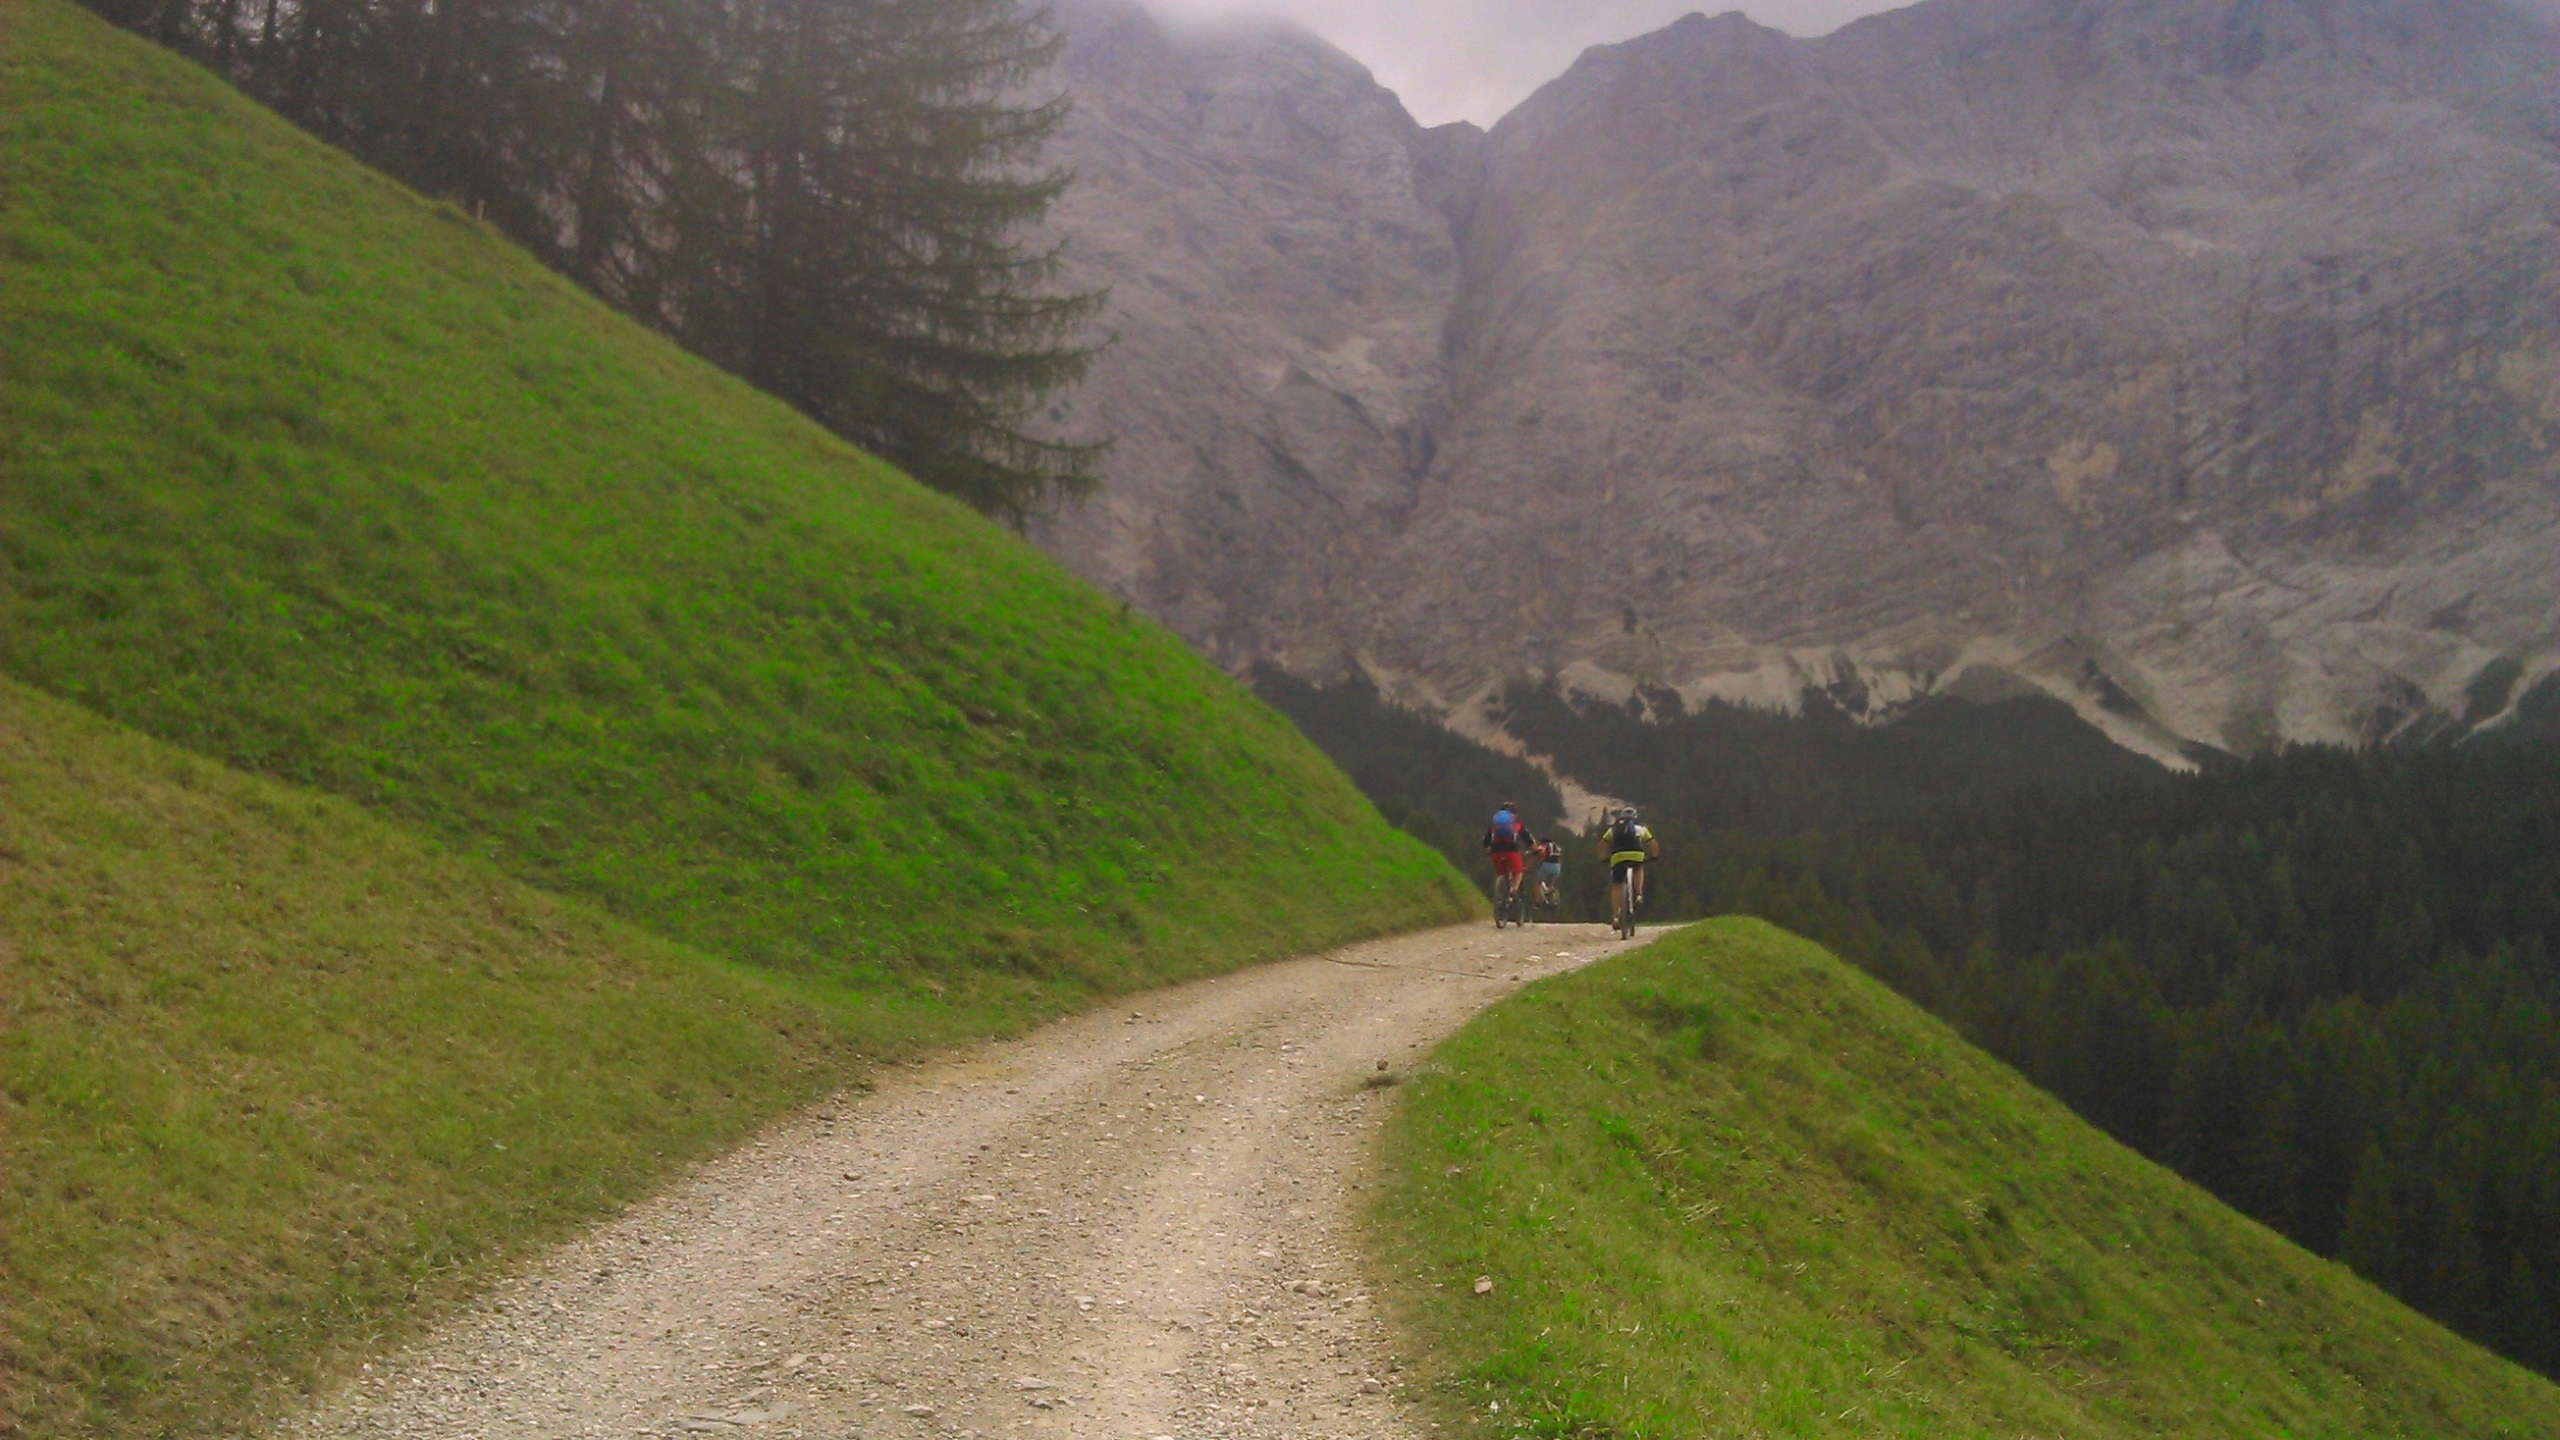
landscape, mountain, road, hiking, trail, hill, valley, mountain range, summer, hike, italy, alpine, highland, terrain, ridge, cycling, tourists, mountains, alps, infrastructure, bicycles, plateau, fell, dolomites, landform, south tyrol, mountain pass, geographical feature, mountainous landforms